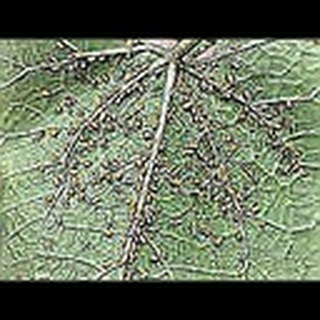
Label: cotton_aphids